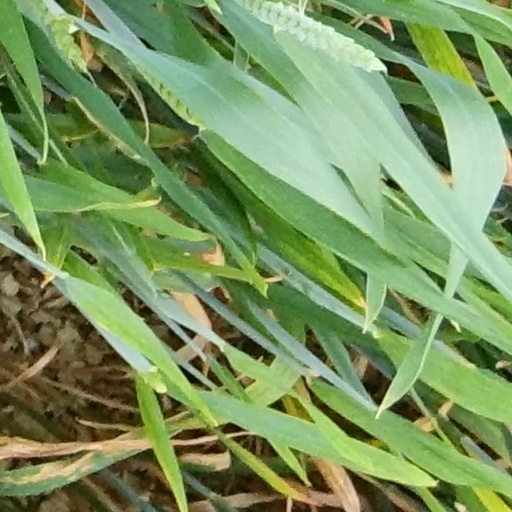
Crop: wheat